Bavarian Auxiliary Corps

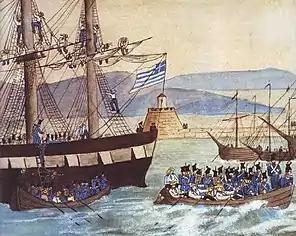
The arrival of the Bavarian army in Greece, water colour by the Bavarian lieutenant Ludwig Köllnberger

The regency council that led the government during Otto's minority quickly became extremely unpopular. Following King Ludwig's instructions, they disregarded Greek demands for a constitution and ruled the country autocratically. Furthermore, in their efforts to quickly transform Greece into a European-style state, the regency did not examine the conditions objectively, but tried to directly import European norms and regulations, which were often inappropriate for the war-ravaged and destitute country, and completely failed to take into account the sensibilities of the local population. The regency was particularly suspicious of the irregular soldiers who had fought the War of Independence, and failed to either recompense them with the public lands captured from the Turks, as promised, nor to provide them with employ by taking them into the army. This led to them turning to brigandage, both in Greece and across the border into the Ottoman territories.